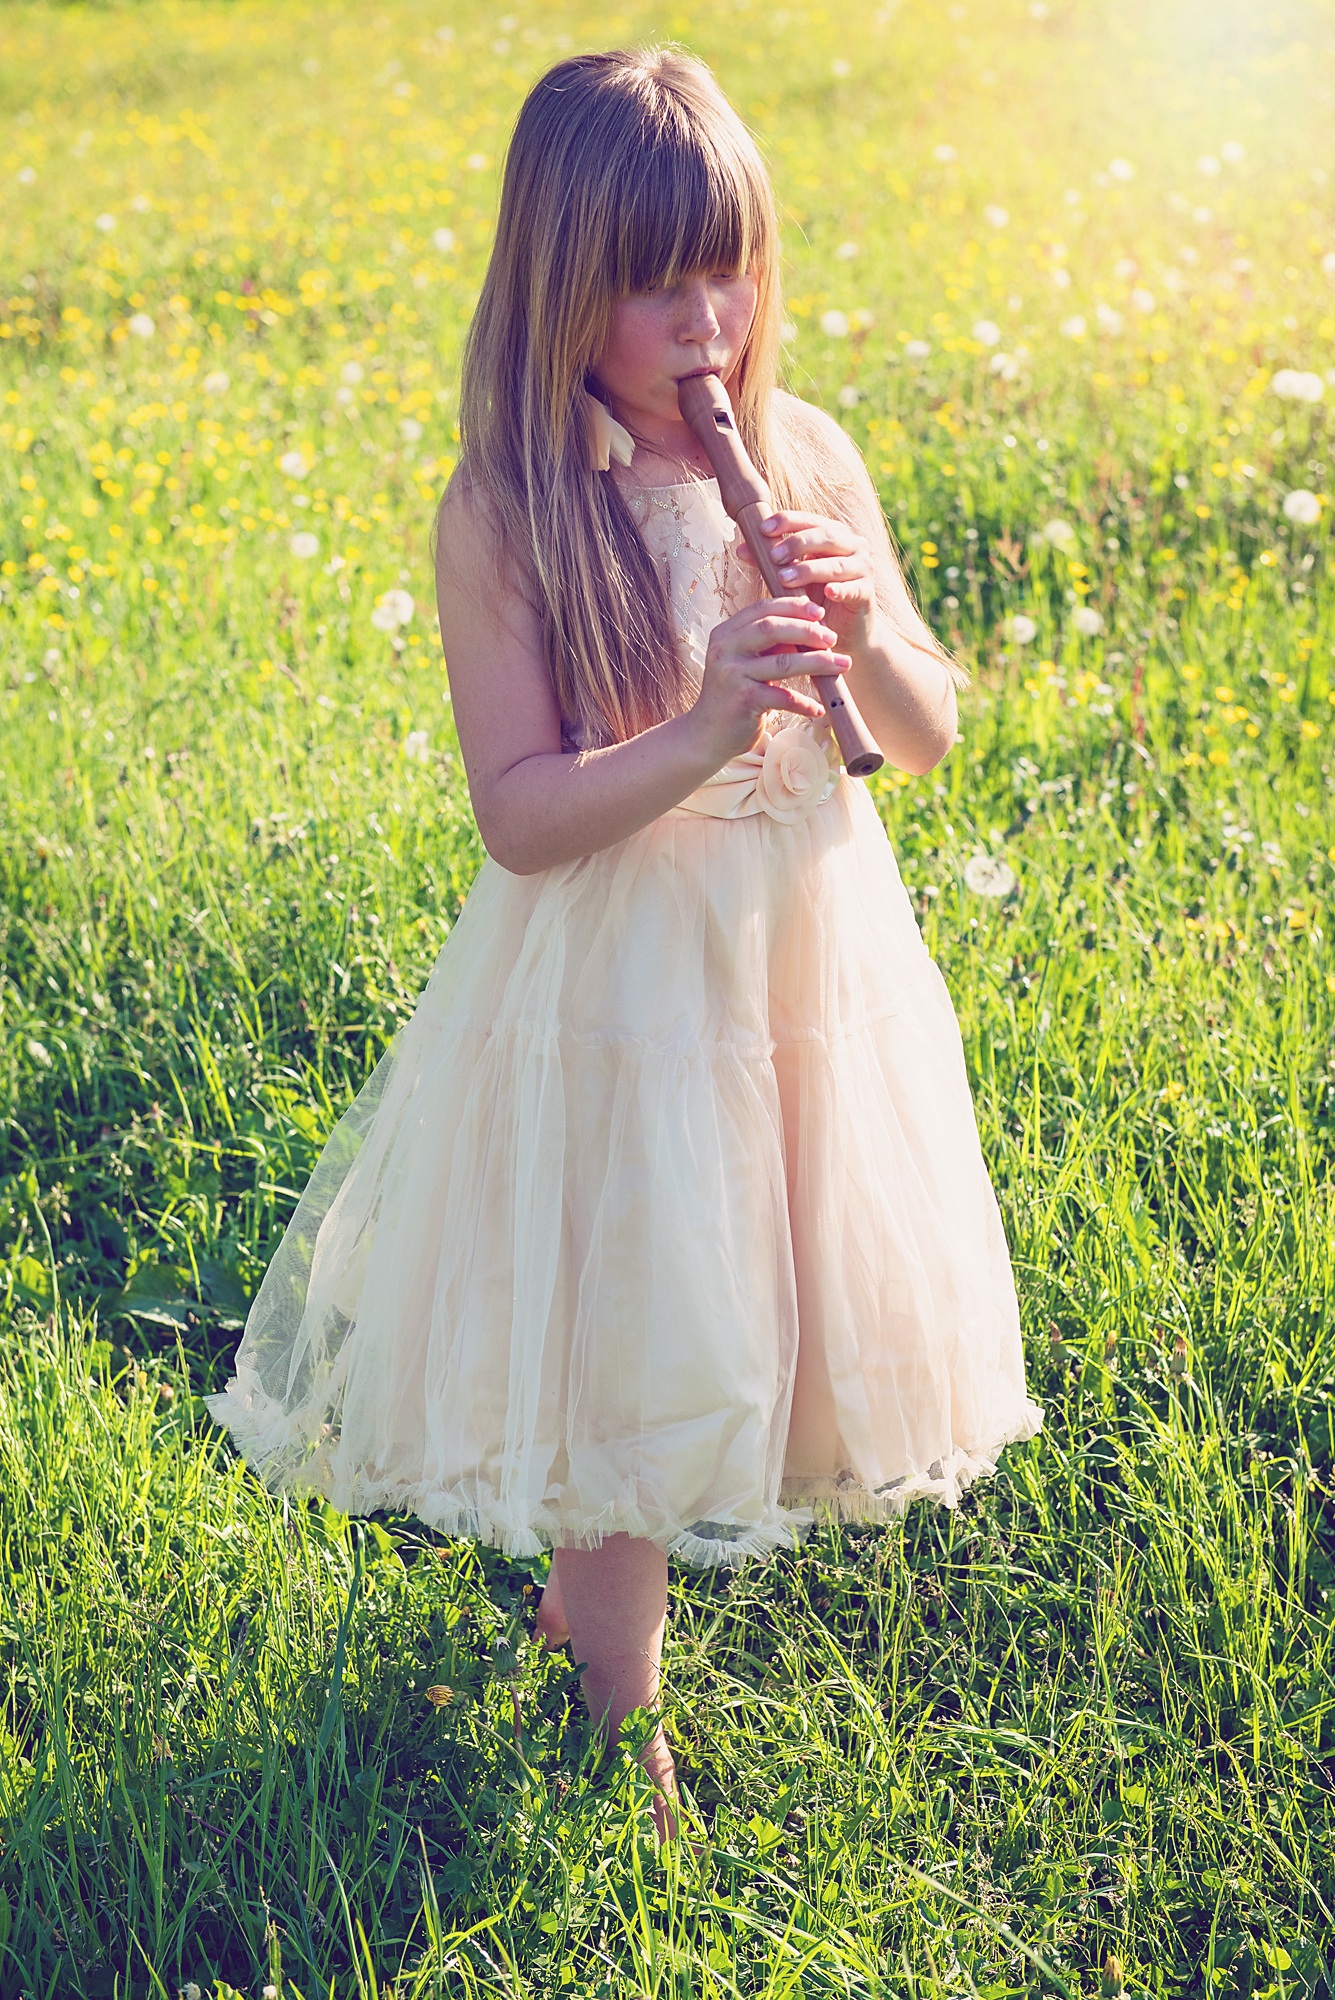
nature, grass, person, music, girl, woman, lawn, photography, meadow, sunlight, flower, portrait, green, child, human, clothing, yellow, wedding dress, bride, dress, beauty, out, flute, gown, photo shoot, portrait photography